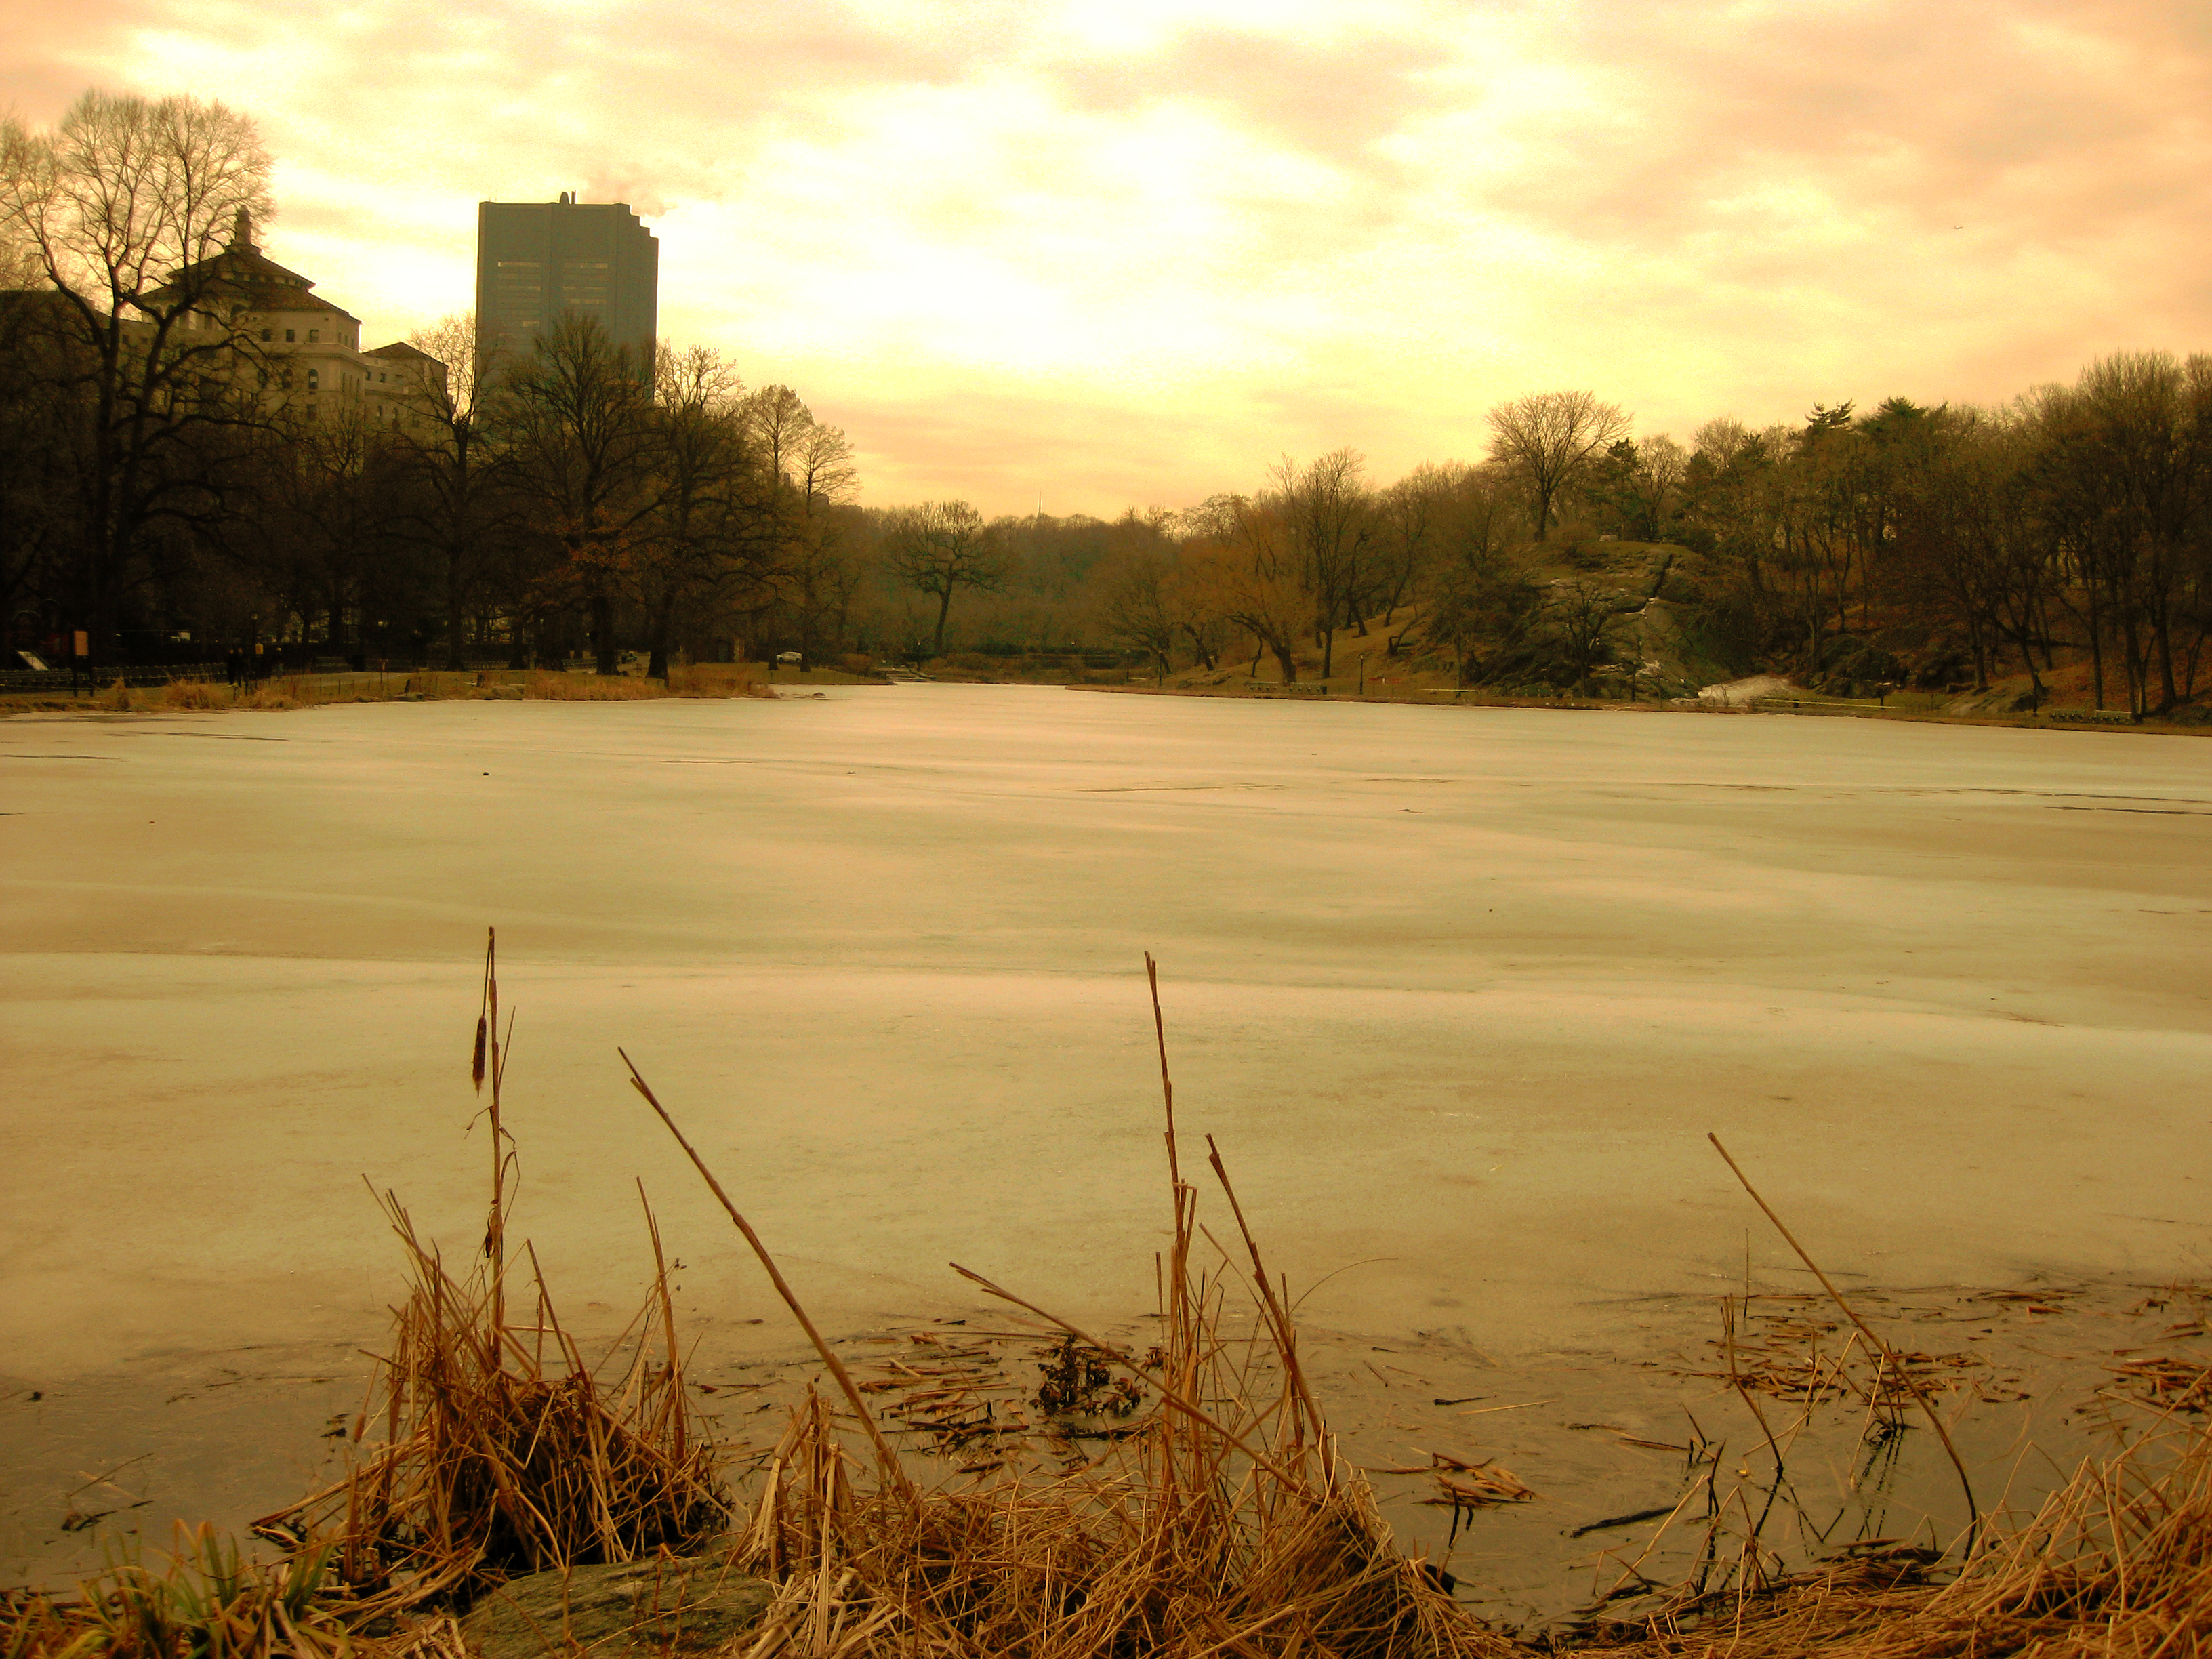
landscape, sea, coast, tree, water, nature, grass, marsh, wilderness, cloud, sun, sunrise, sunset, sunlight, morning, hill, shore, lake, dawn, river, manhattan, dusk, evening, reflection, nyc, autumn, reservoir, body of water, wetland, centralpark, habitat, theempirestatebuilding, rural area, harlemmeer, natural environment, atmospheric phenomenon